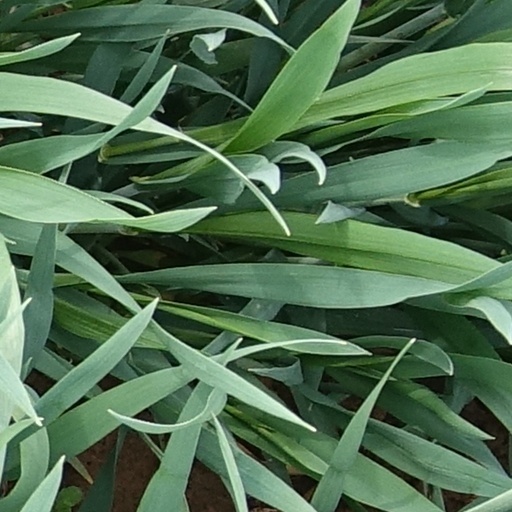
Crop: wheat